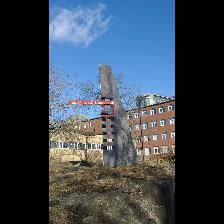
Label: NonHuman